Mining district (North America)

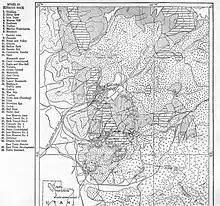
USGS Tintic Mining District geologic map and mine locations

A mining district is a special-purpose administrative subdivision used in North America. Mining districts were organized in sparsely populated, remote areas where mineral and metals mining was a viable commercial enterprise. Initially improvised as a means of self-governance for 19th-century prospectors, mining districts were eventually statutorily defined and still exist.